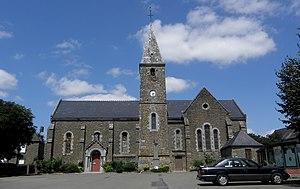
Église Saint-Médard de Champéon (53).
Champéon est une commune française, située dans le département de la Mayenne en région Pays de la Loire, peuplée de 585 habitants.
La liste des églises de la Mayenne recense de manière exhaustive les églises, cathédrale et basiliques situées dans le département français de la Mayenne.